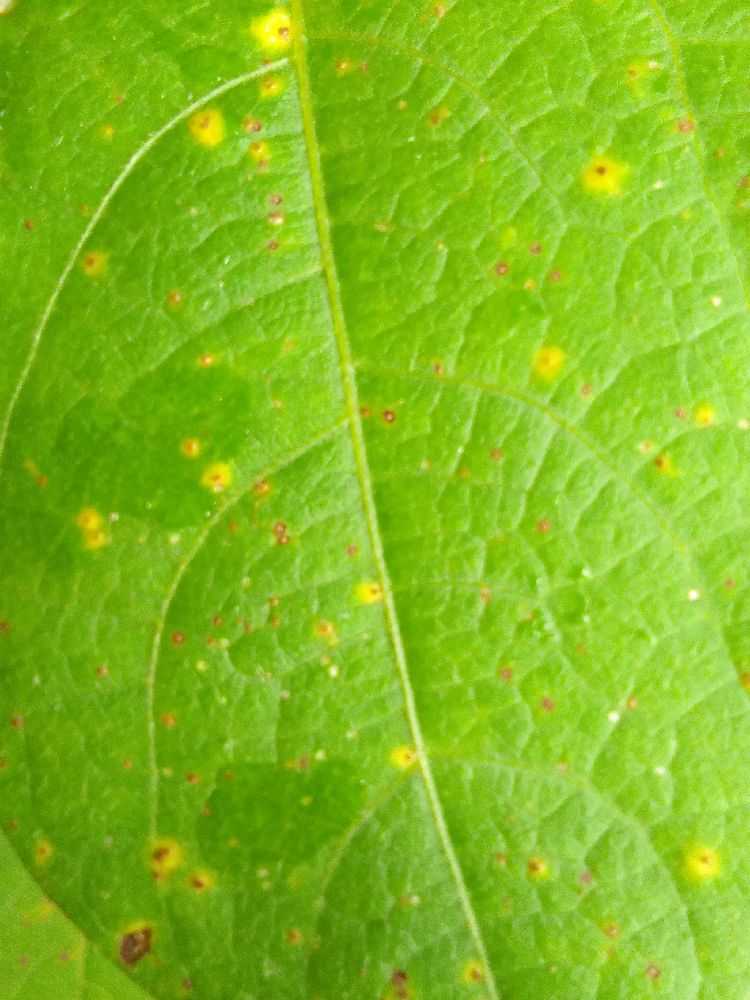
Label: rust